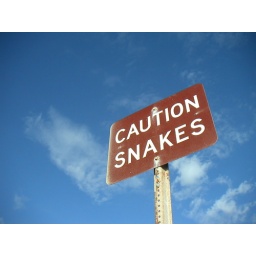
A sign near the sand dunes on Padre Island.